South Tyrol

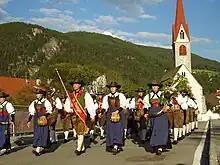
A Musikkapelle in historic Tyrolean costumes

The region is, together with northern and eastern Tyrol, an important transit point between southern Germany and Northern Italy. Freights by road and rail pass through here. One of the most important highways is the A22, also called the "Autostrada del Brennero". It connects to the Brenner Autobahn in Austria.